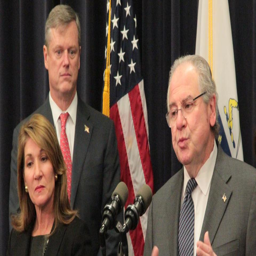
politicians appeared at a press conference with politician in january .